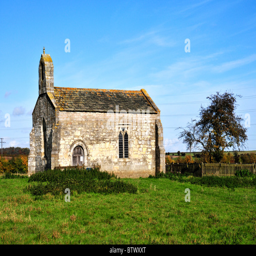
church close to where military conflict took place 1461